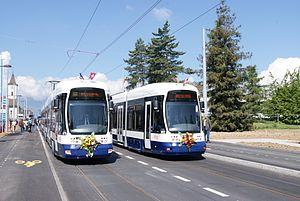
Le tramway de Genève constitue un des trois réseaux de transport en commun de la ville de Genève et de son canton en Suisse. Il est mis en service en 1862 sous forme de tramway à traction hippomobile, remplacé en 1889 par la traction à vapeur puis en 1894 par la traction électrique. Jusqu'à la création de la Compagnie genevoise des tramways électriques en 1900, remplacée par les Transports publics genevois en 1977, le réseau était exploité par plusieurs compagnies. De par sa situation géographique, le réseau est transfrontalier et dessert le territoire français, en l’occurrence l'agglomération d'Annemasse.